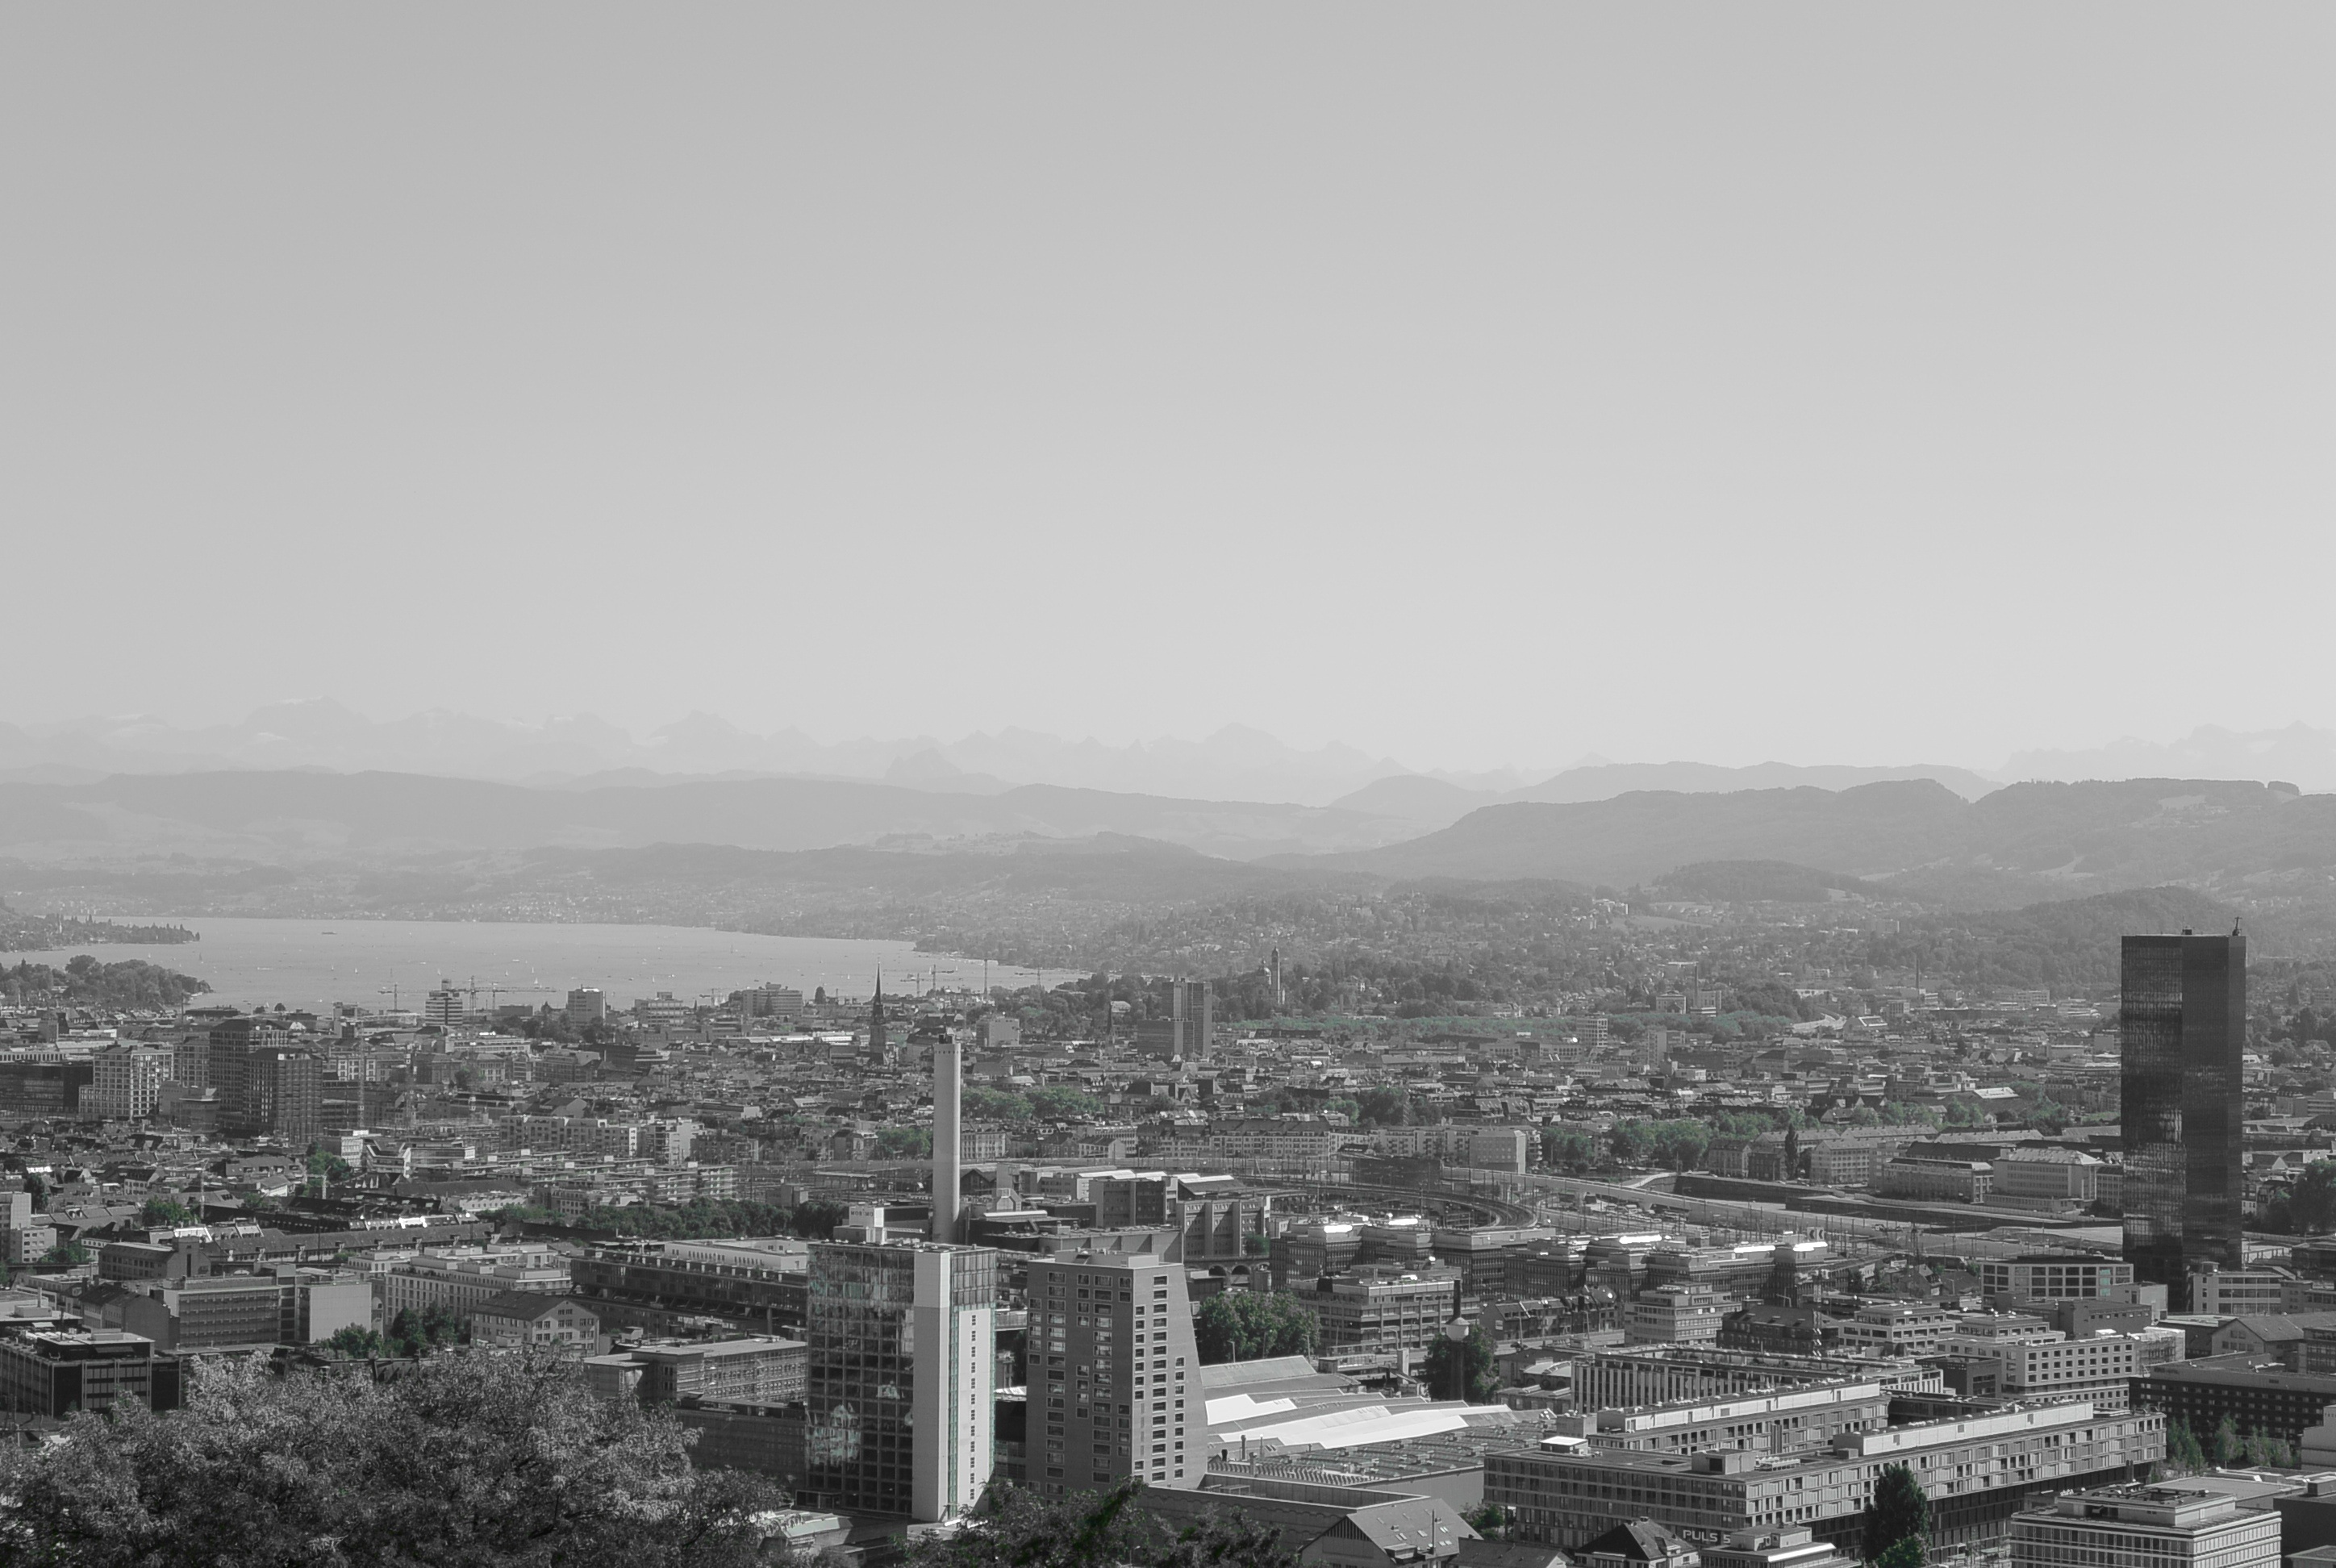
landscape, tree, horizon, cloud, black and white, sky, skyline, photography, building, city, skyscraper, cityscape, panorama, downtown, suburb, tower, haze, monochrome, tower block, switzerland, zurich, metropolis, lake zurich, urban area, monochrome photography, residential area, metropolitan area, prime tower